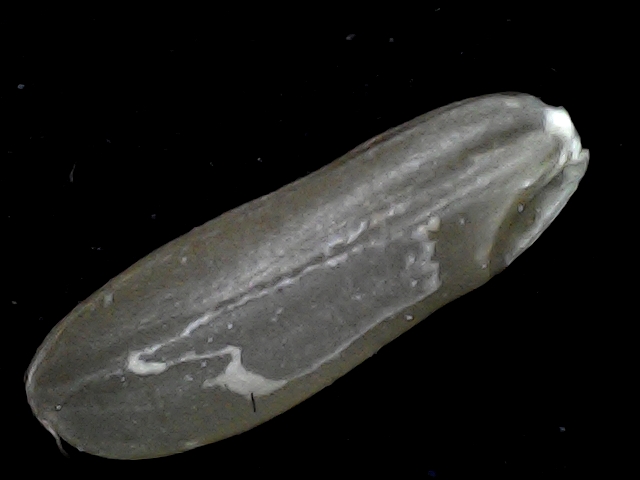
Rice variety: BR23